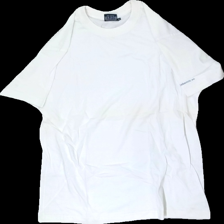
View: front
Type: T-shirt
Category: Unisex
Brand: Not in the list
Brand text on label: James Harvest
Colors: White
Material: 100% cotton
Cut: Regular, C-collar
Size: M
Stains: Minor
Price range: <50
Recommended usage: Recycle